Felix Malyarenko

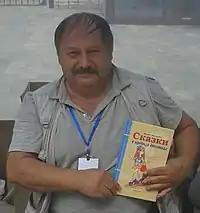
Malyarenko in 2019

Felix Vasilyevich Malyarenko (2 February 1951 – 29 October 2020) was a Russian Army officer, poet and prose writer, author of works for children and youth. He was Chairman of the Saratov regional branch of the Russian Union of Writers from 2017 to 2019.